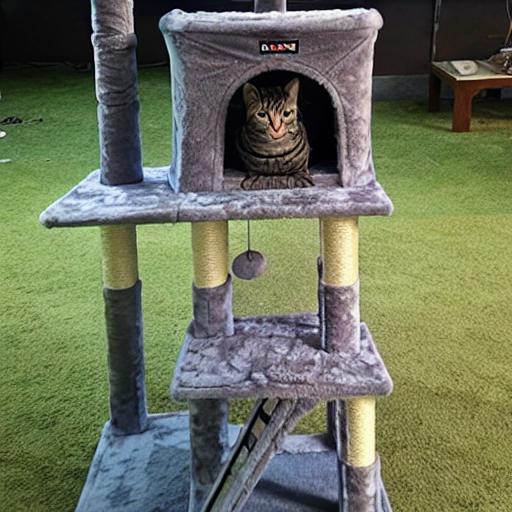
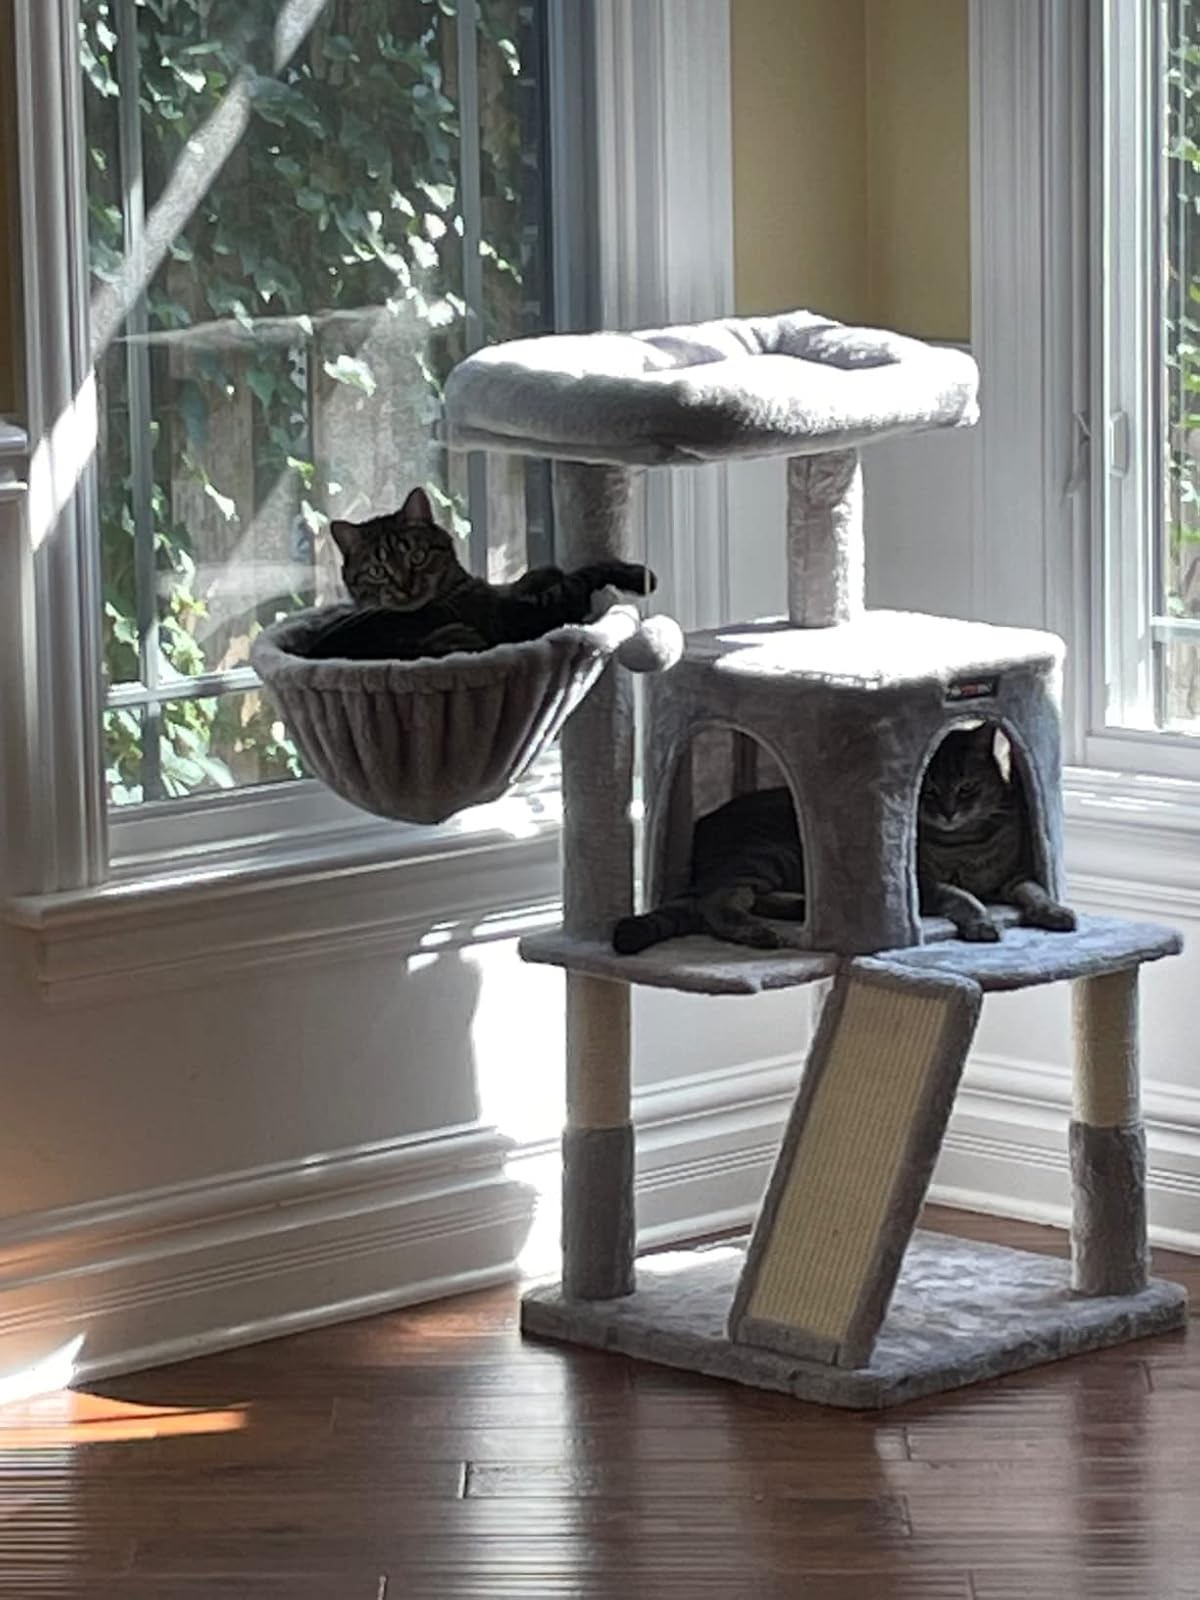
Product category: items_cat tree
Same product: no